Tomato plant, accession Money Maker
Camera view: bottom (45 deg); turntable rotation: 210 degrees
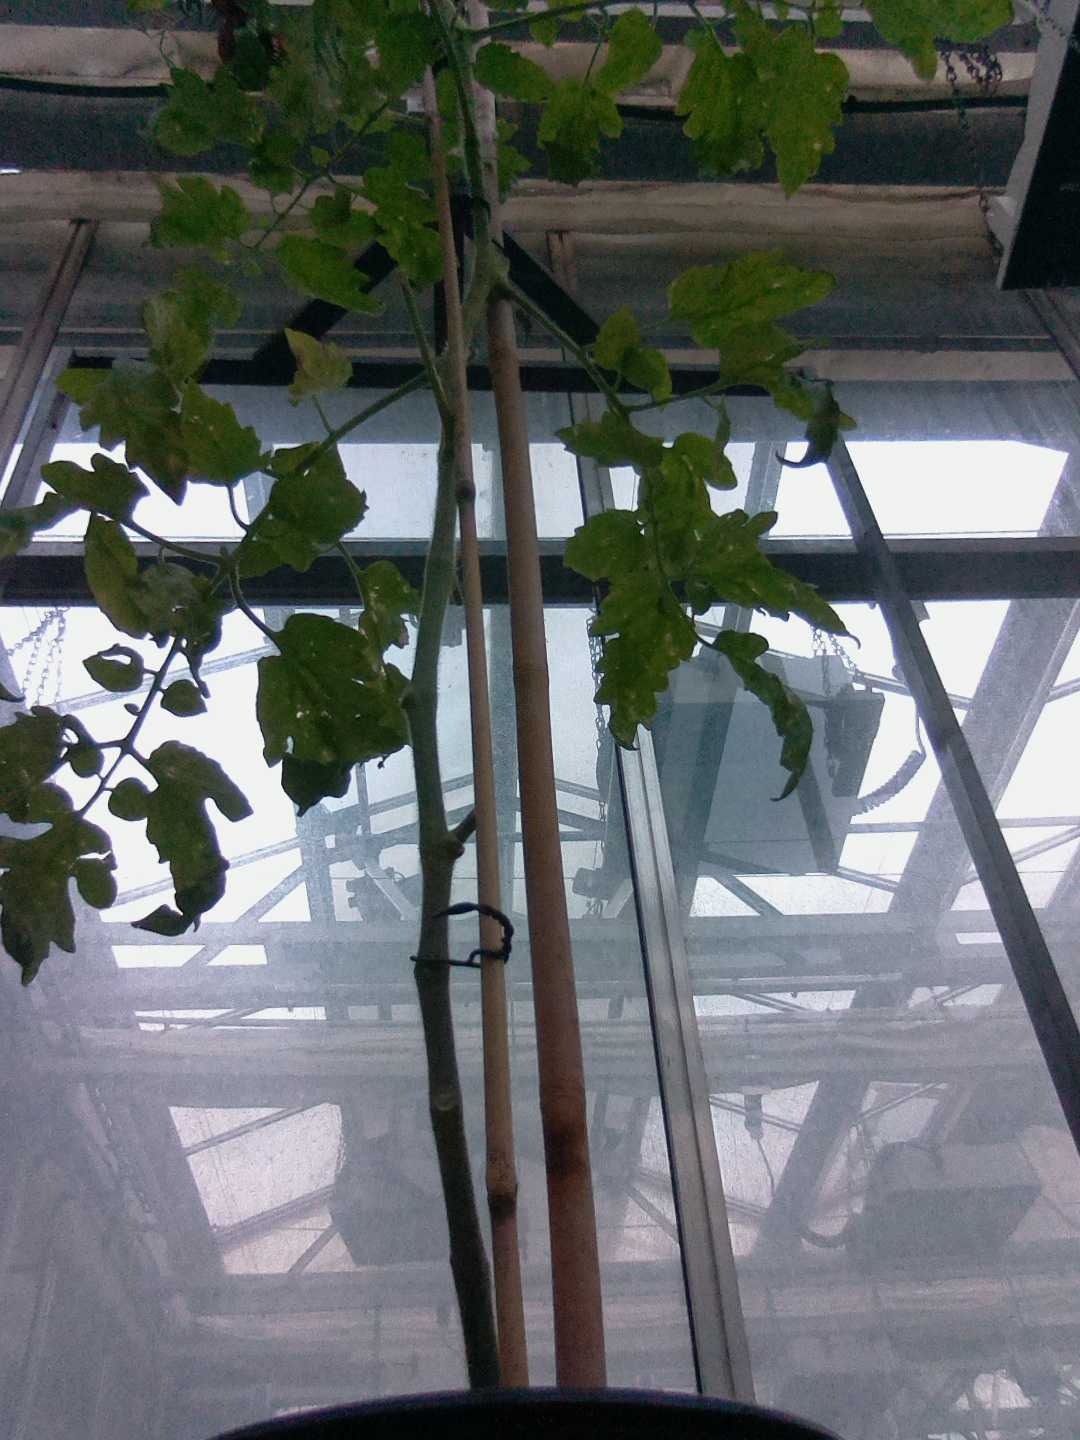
BBCH growth stage 89: 90%-100% of fruits show typical fully ripe color